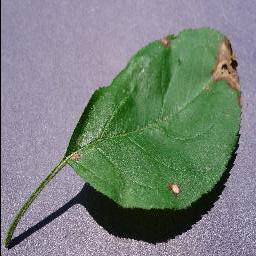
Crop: apple
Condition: black_rot